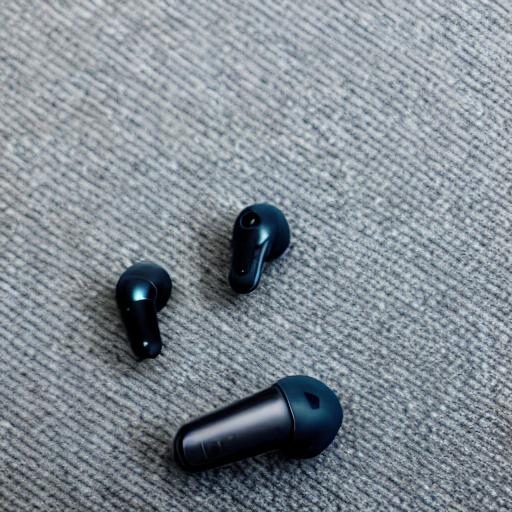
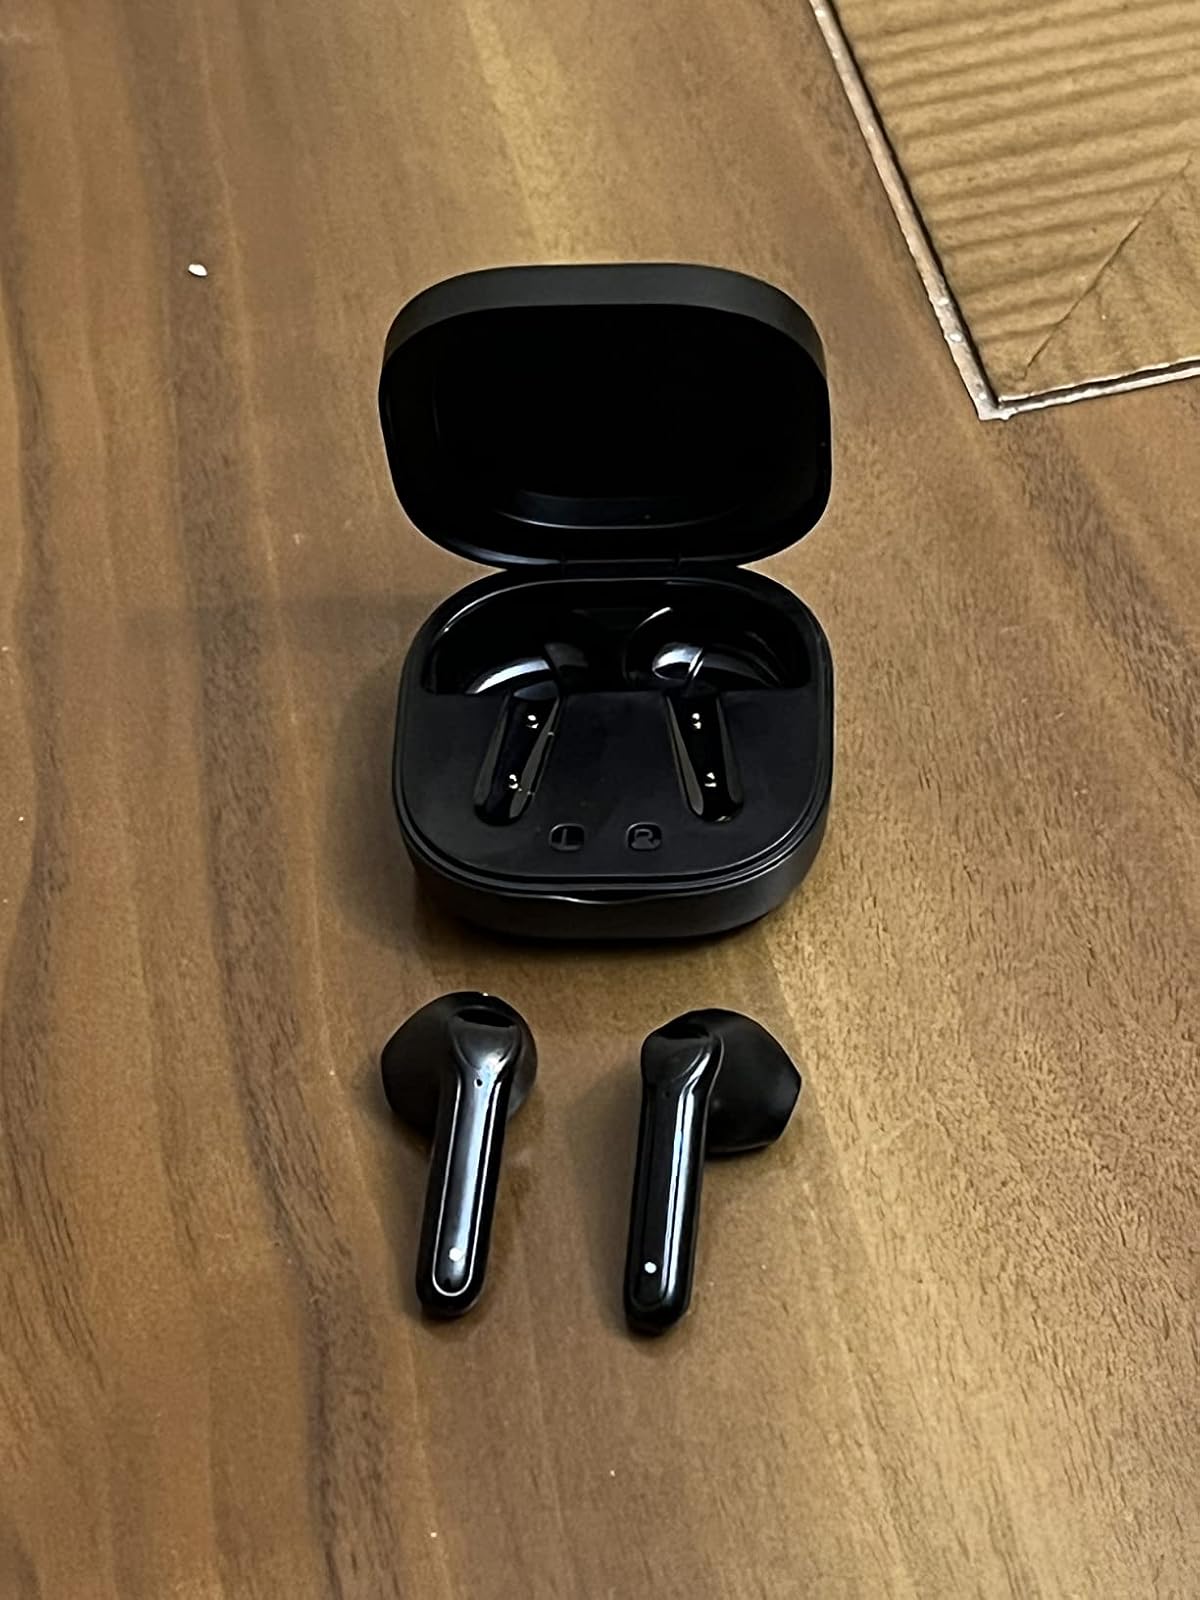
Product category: earbuds
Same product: no